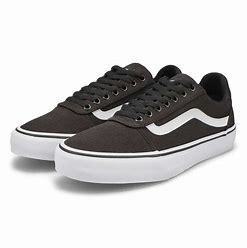
Brand: Vans
Model: Ward